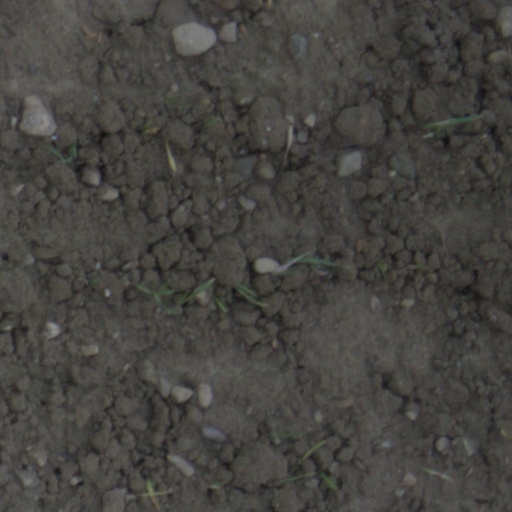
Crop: wheat